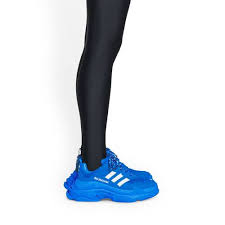
Label: Sneaker